V. Mohan

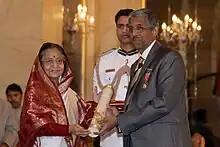
Dr V Mohan receiving Padma Shri Award from President of India (2012)

Dr. V. Mohan has been treating patients with diabetes & also has contributed to scientific research on diabetes for over 40 years and has published over 1700 original articles and has a h-index of 167. He also serves on various national and international bodies in his field of specialisation. He is ranked amongst the top 2% of scientists in the world and the top medical scientist in India as per Stanford University Global.